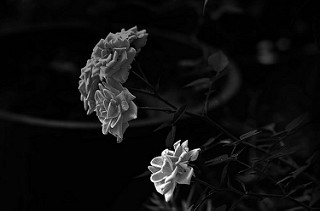
Flower: rose